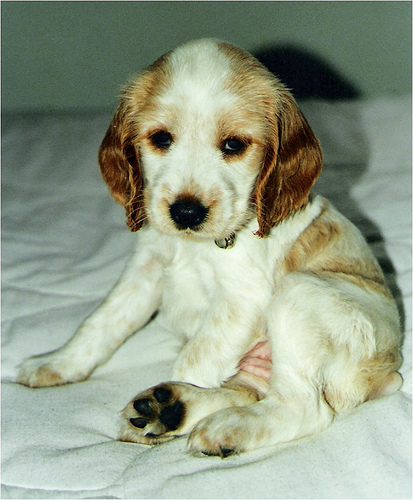
Animal: dog
Breed: english_cocker_spaniel